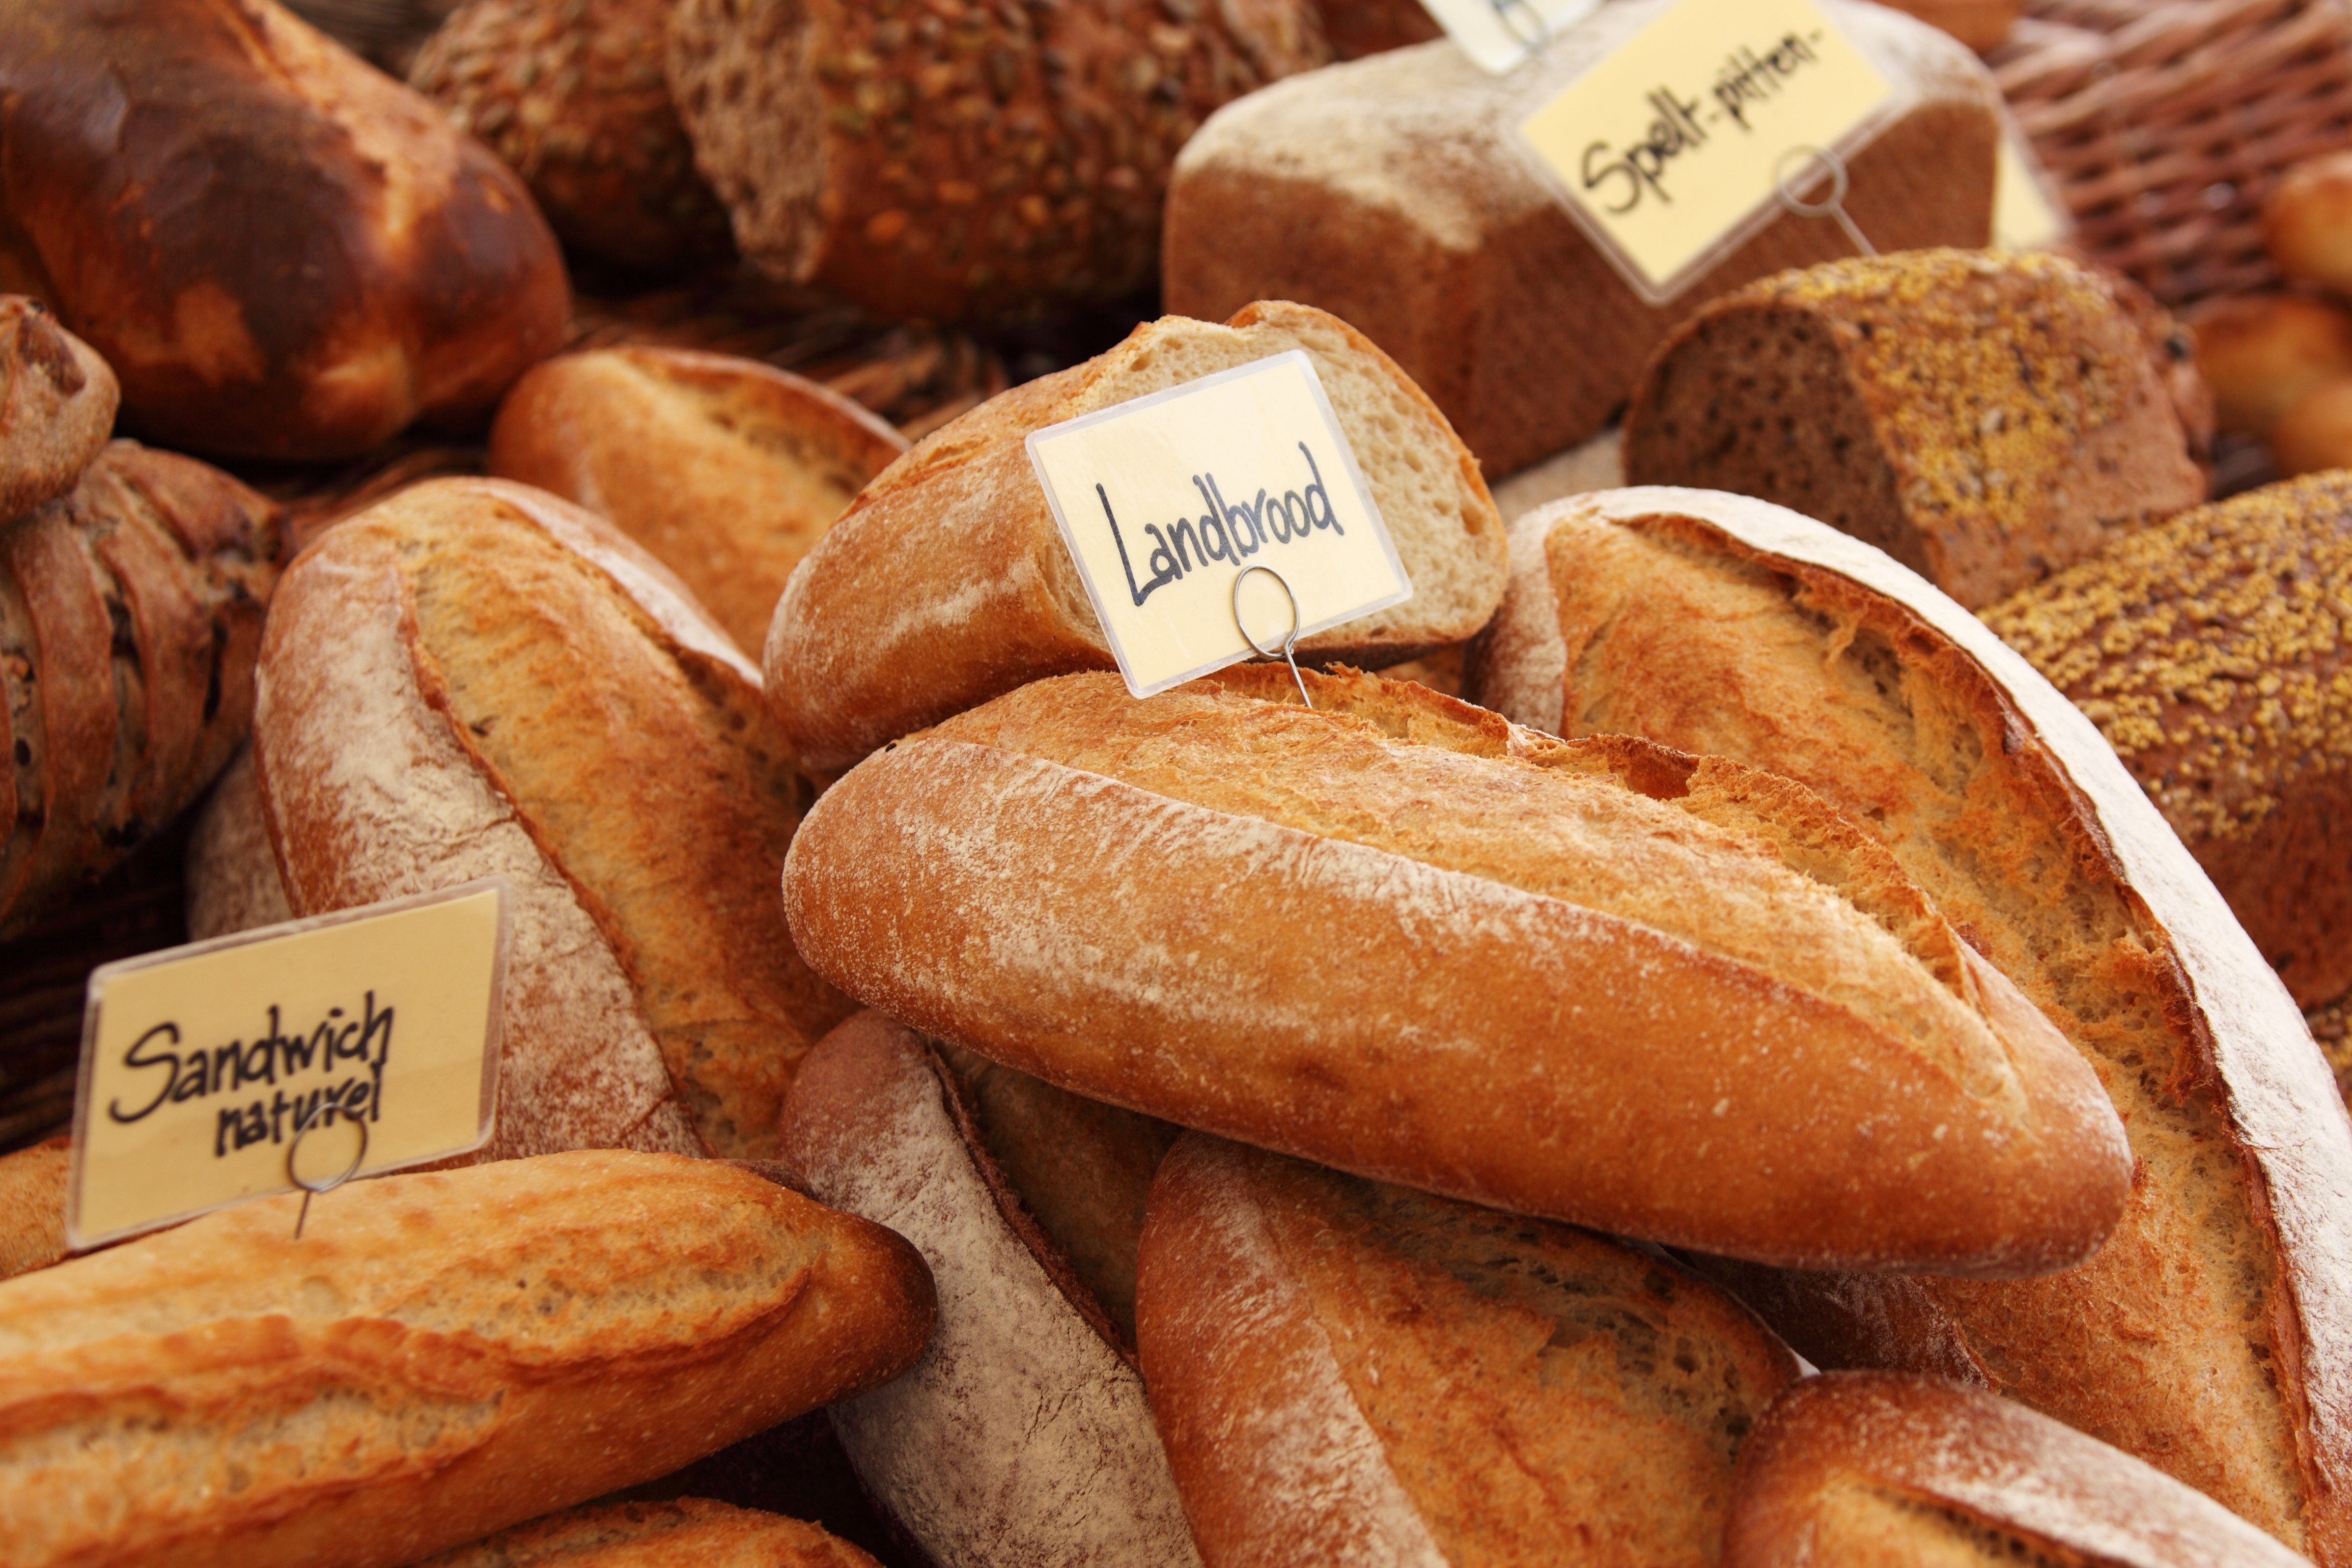
food, produce, brown, baking, dessert, bread, bakery, baked, loaves, baked goods, grass family, snack food, whole grain